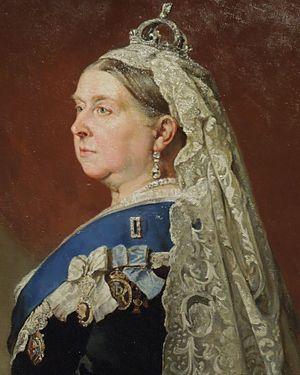
Nice (Alpes-Maritimes, France), sur la promenade des Anglais, la Villa (palais plutôt) Masséna, siège du musée du même nom. La reine Victoria par Heinrich von Angeli en 1885, réplique du portrait de 1885 conservé au château de Windsor, offerte par la reine au président Félix Faure. Détail.
La Colombie-Britannique ou Colombie britannique, est une province du Canada, sur la côte Ouest, bordée à l'est par l'Alberta et au nord par le Yukon et les Territoires du Nord-Ouest. Elle partage aussi deux frontières avec les États-Unis. La façade océanique suit entièrement le relief des chaînes côtières du Pacifique au-delà desquelles s'étend le plateau intérieur sur les contreforts des Rocheuses. Elle est située dans la région physiographique des cordillères de l'Ouest.
La liste des monarques britanniques rassemble les souverains des royaumes de Grande-Bretagne puis du Royaume-Uni depuis 1707.